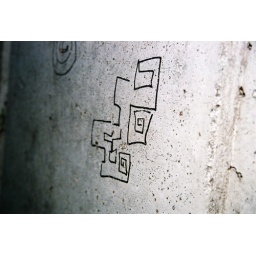
Something on a wall by my house